Sauropodomorpha

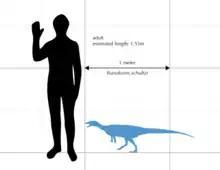
Size of "Buriolestes" (the oldest known sauropodomorph) compared to a human

The earliest and most primitive sauropodomorphs—animals like "Buriolestes" and "Pampadromaeus"—were small bipedal animals that were in the range of in length and weighed around . These earliest forms were either fully carnivorous or omnivorous, but herbivory quickly became the dominant feeding strategy of sauropodomorphs. Over the course of the Triassic Period, they increased in size, leading to the evolution of animals like "Plateosaurus" and "Gresslyosaurus", which could reach long and weighed around 2-2.5 tons. During this period, all sauropodomorphs were obligate bipeds, which was the ancestral condition for dinosaurs. The largest bipedal sauropodomorph known from substantial remains was "Lishulong". Only the head and neck of "Lishulong" are preserved, but this was enough to estimate a total length of about , which is about twice the size of the related "Yunnanosaurus", which is known from more complete remains and weighed about 3 tons. However, there is a large but relatively incomplete sauropodomorph (specimen BP/1/5339) discovered in South Africa that has not yet been fully described. Andrew Yates and Matthew Wedel have suggested that the morphology of its arm bones meant it was probably an obligate biped. Scaling based on the sympatric genus "Aardonyx" and femur allometry, this bipedal sauropodomorph would have weighed between 10-15 tons, making it comparable in size to "Diplodocus" and possibly one of the largest bipedal animals ever.